Paradise jacamar

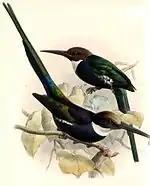
Illustration by Keulemans

The paradise jacamar is long and weighs . Both sexes of the nominate have a dark brown crown and are glossy black on the rest of the upper parts. They have a white throat and upper breast; the rest of the underparts are blackish. The other subspecies differ in a few ways. "G. d. amazonum"s crown is lighter and the white throat more extensive, and "G. d. phainopepla" is similar to it. "G. d. brunneiceps"s crown is lighter and its upper parts have a bronzy greenish sheen.